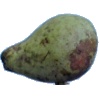
Label: pear_stone